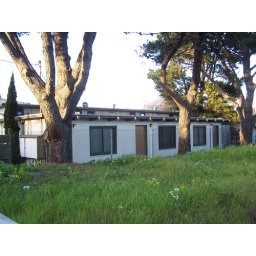
A studio apt. in a cinder block building. My second apt. there the grass is was a running creek.